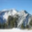
Label: mountain